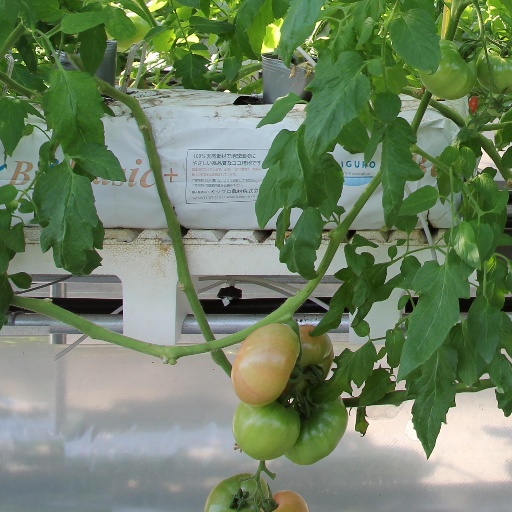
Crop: tomato